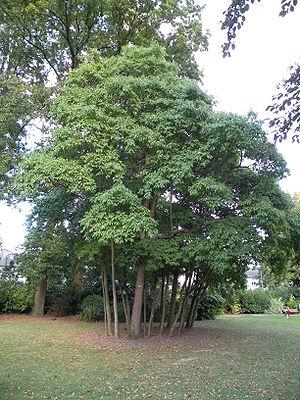
Sassafras albidum dans le Parc Oberthür à Rennes.